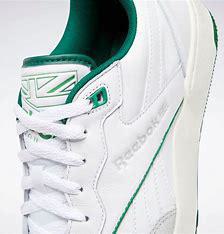
Brand: Reebok
Model: BB 4000 Ii